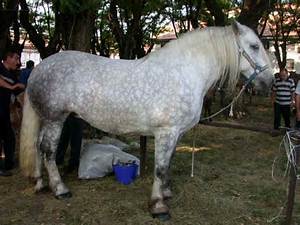
Label: cavallo